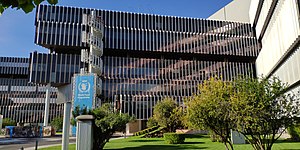
WFP
Hovedkontoret i Rom
FN's World Food Programme blev oprettet af FN og FAO i 1961.